Ross expedition

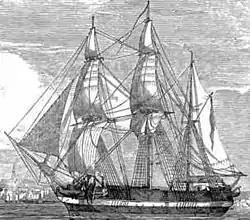
One of the expedition's ships, either HMS "Erebus" or HMS "Terror", from the "Illustrated London News", 1845

HMS "Erebus" and HMS "Terror", the ships servicing the Ross expedition, were two unusually strong warships. Both were bomb ships, named and equipped to fire heavy mortar bombs at a high angle over defences, and were accordingly heavily built to withstand the substantial recoil of these three-ton weapons. Their solid construction ideally suited them for use in dangerous sea ice that might crush other ships. The 372-ton "Erebus" had been armed with two mortars – one and one – and ten guns.